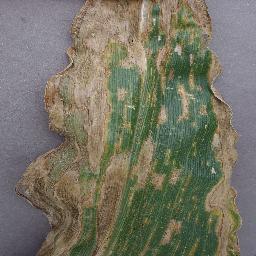
Label: Corn___Cercospora_leaf_spot Gray_leaf_spot